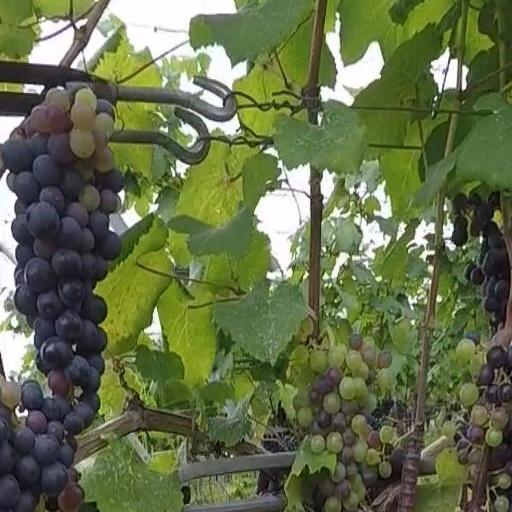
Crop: grape